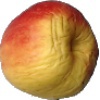
Label: red_yellow_apple